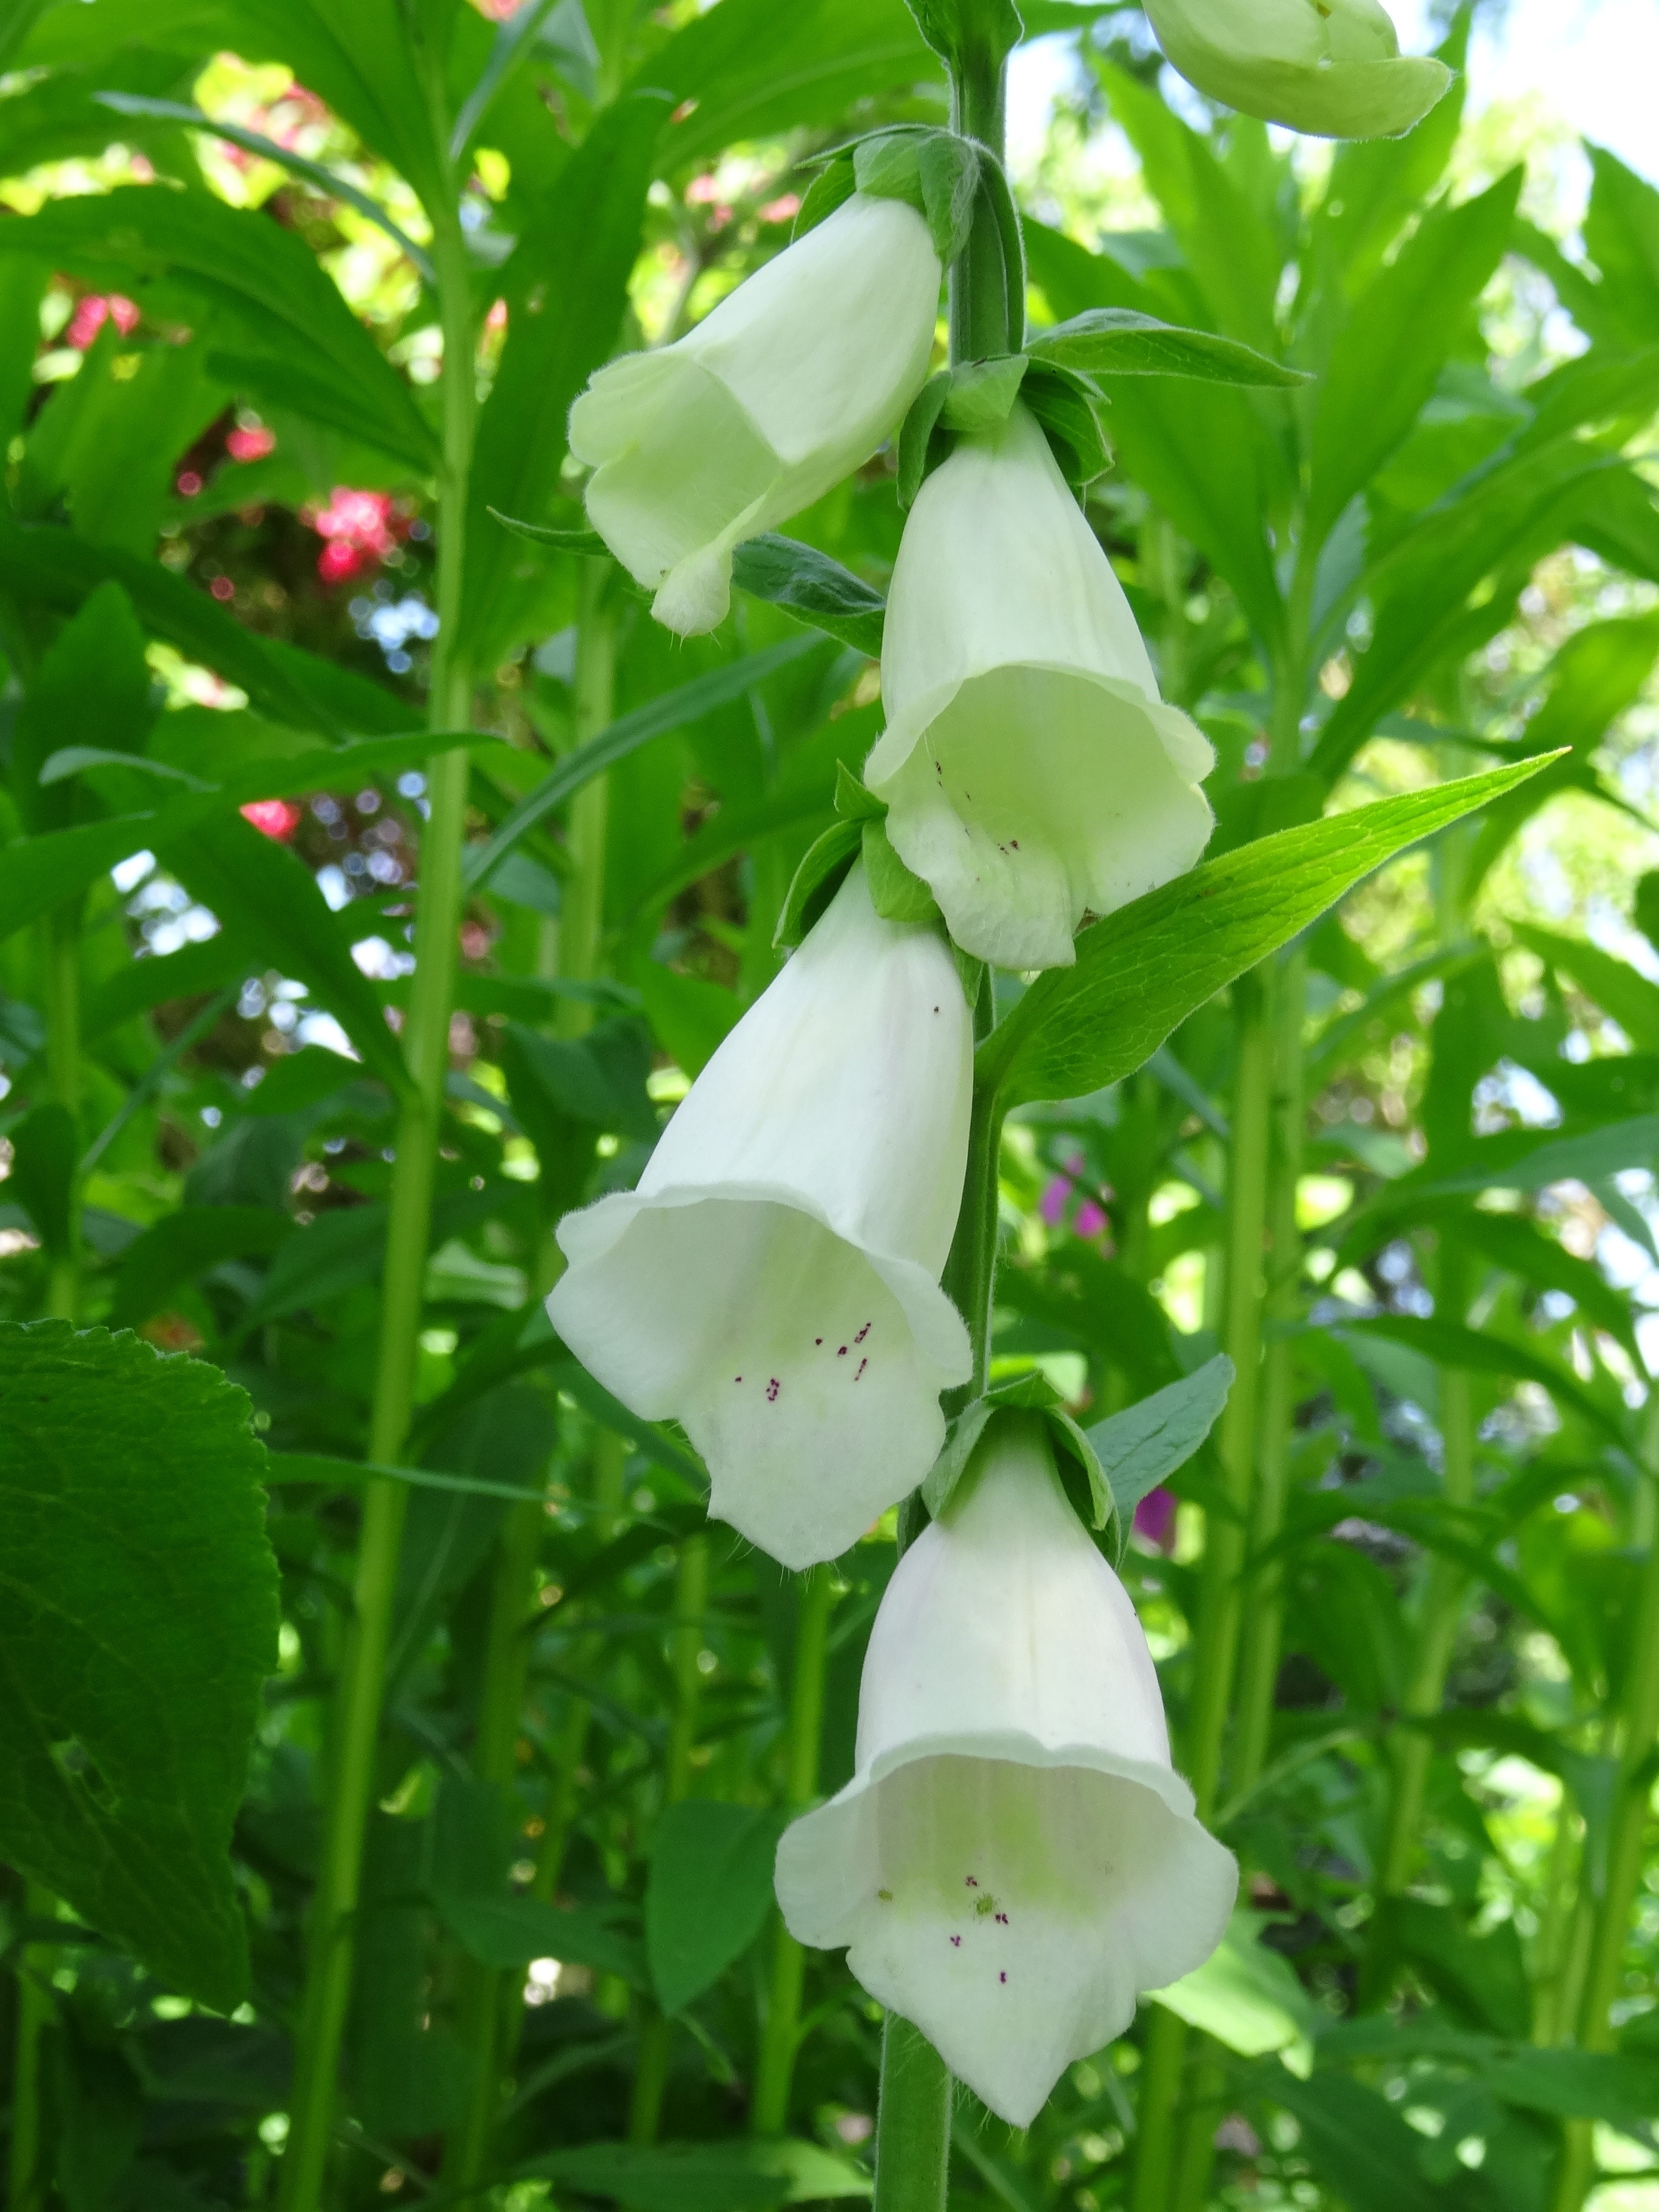
plant, white, flower, bell, botany, flora, toxic, digitalis, thimble, arum, flowering plant, land plant